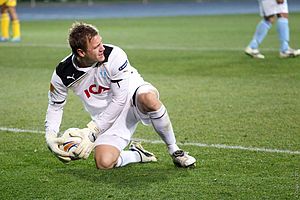
Johan Dahlin
Dahlin for Malmö FF in 2011.
Johan Dahlin er en svensk fodboldspiller, der spiller som målmand for Malmö FF.